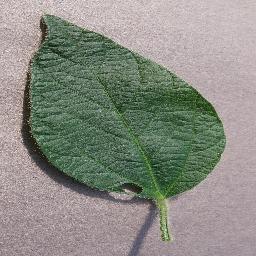
Label: Soybean___healthy